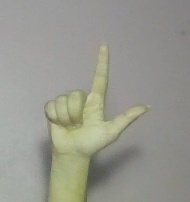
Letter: laam